Else Hertzer

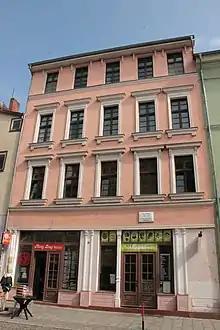
22 Collegienstrasse Wittenberg

Else Hertzer (1884–1978) was a 20th-century German artist representing the German Expressionism Movement. Her later works became more abstract.